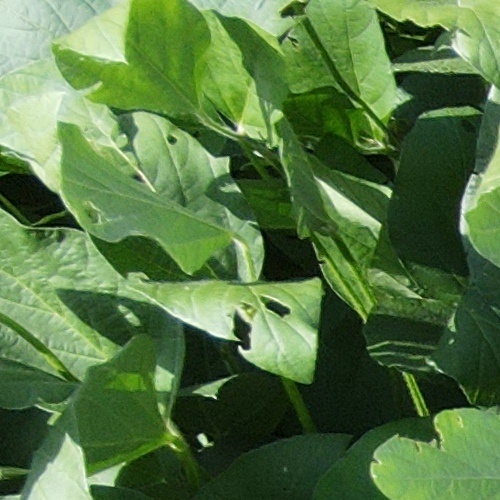
Label: Caterpillar